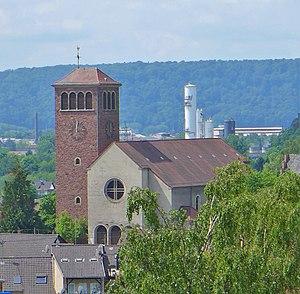
Dillingen/Saar est une ville de l’Arrondissement de Sarrelouis en Sarre. Elle a environ 20 000 habitants répartis sur trois quartiers: Dillingen, Pachten et Diefflen. Le territoire de la commune est situé au bord du Parc Naturel Sarre-Hunsrück, à l’embouchure de l’affluent Prims dans la Sarre. La frontière avec la France est à 10 km. Dillingen se situe à 60 km de la ville de Luxembourg et de Trèves. Metz est situé à 50 km et Saarbrücken à 30 km. La ville touche directement aux confins du territoire de Saarlouis. Par rapport au nombre d'habitants, elle est au deuxième rang dans l'Arrondissement de Sarrelouis.